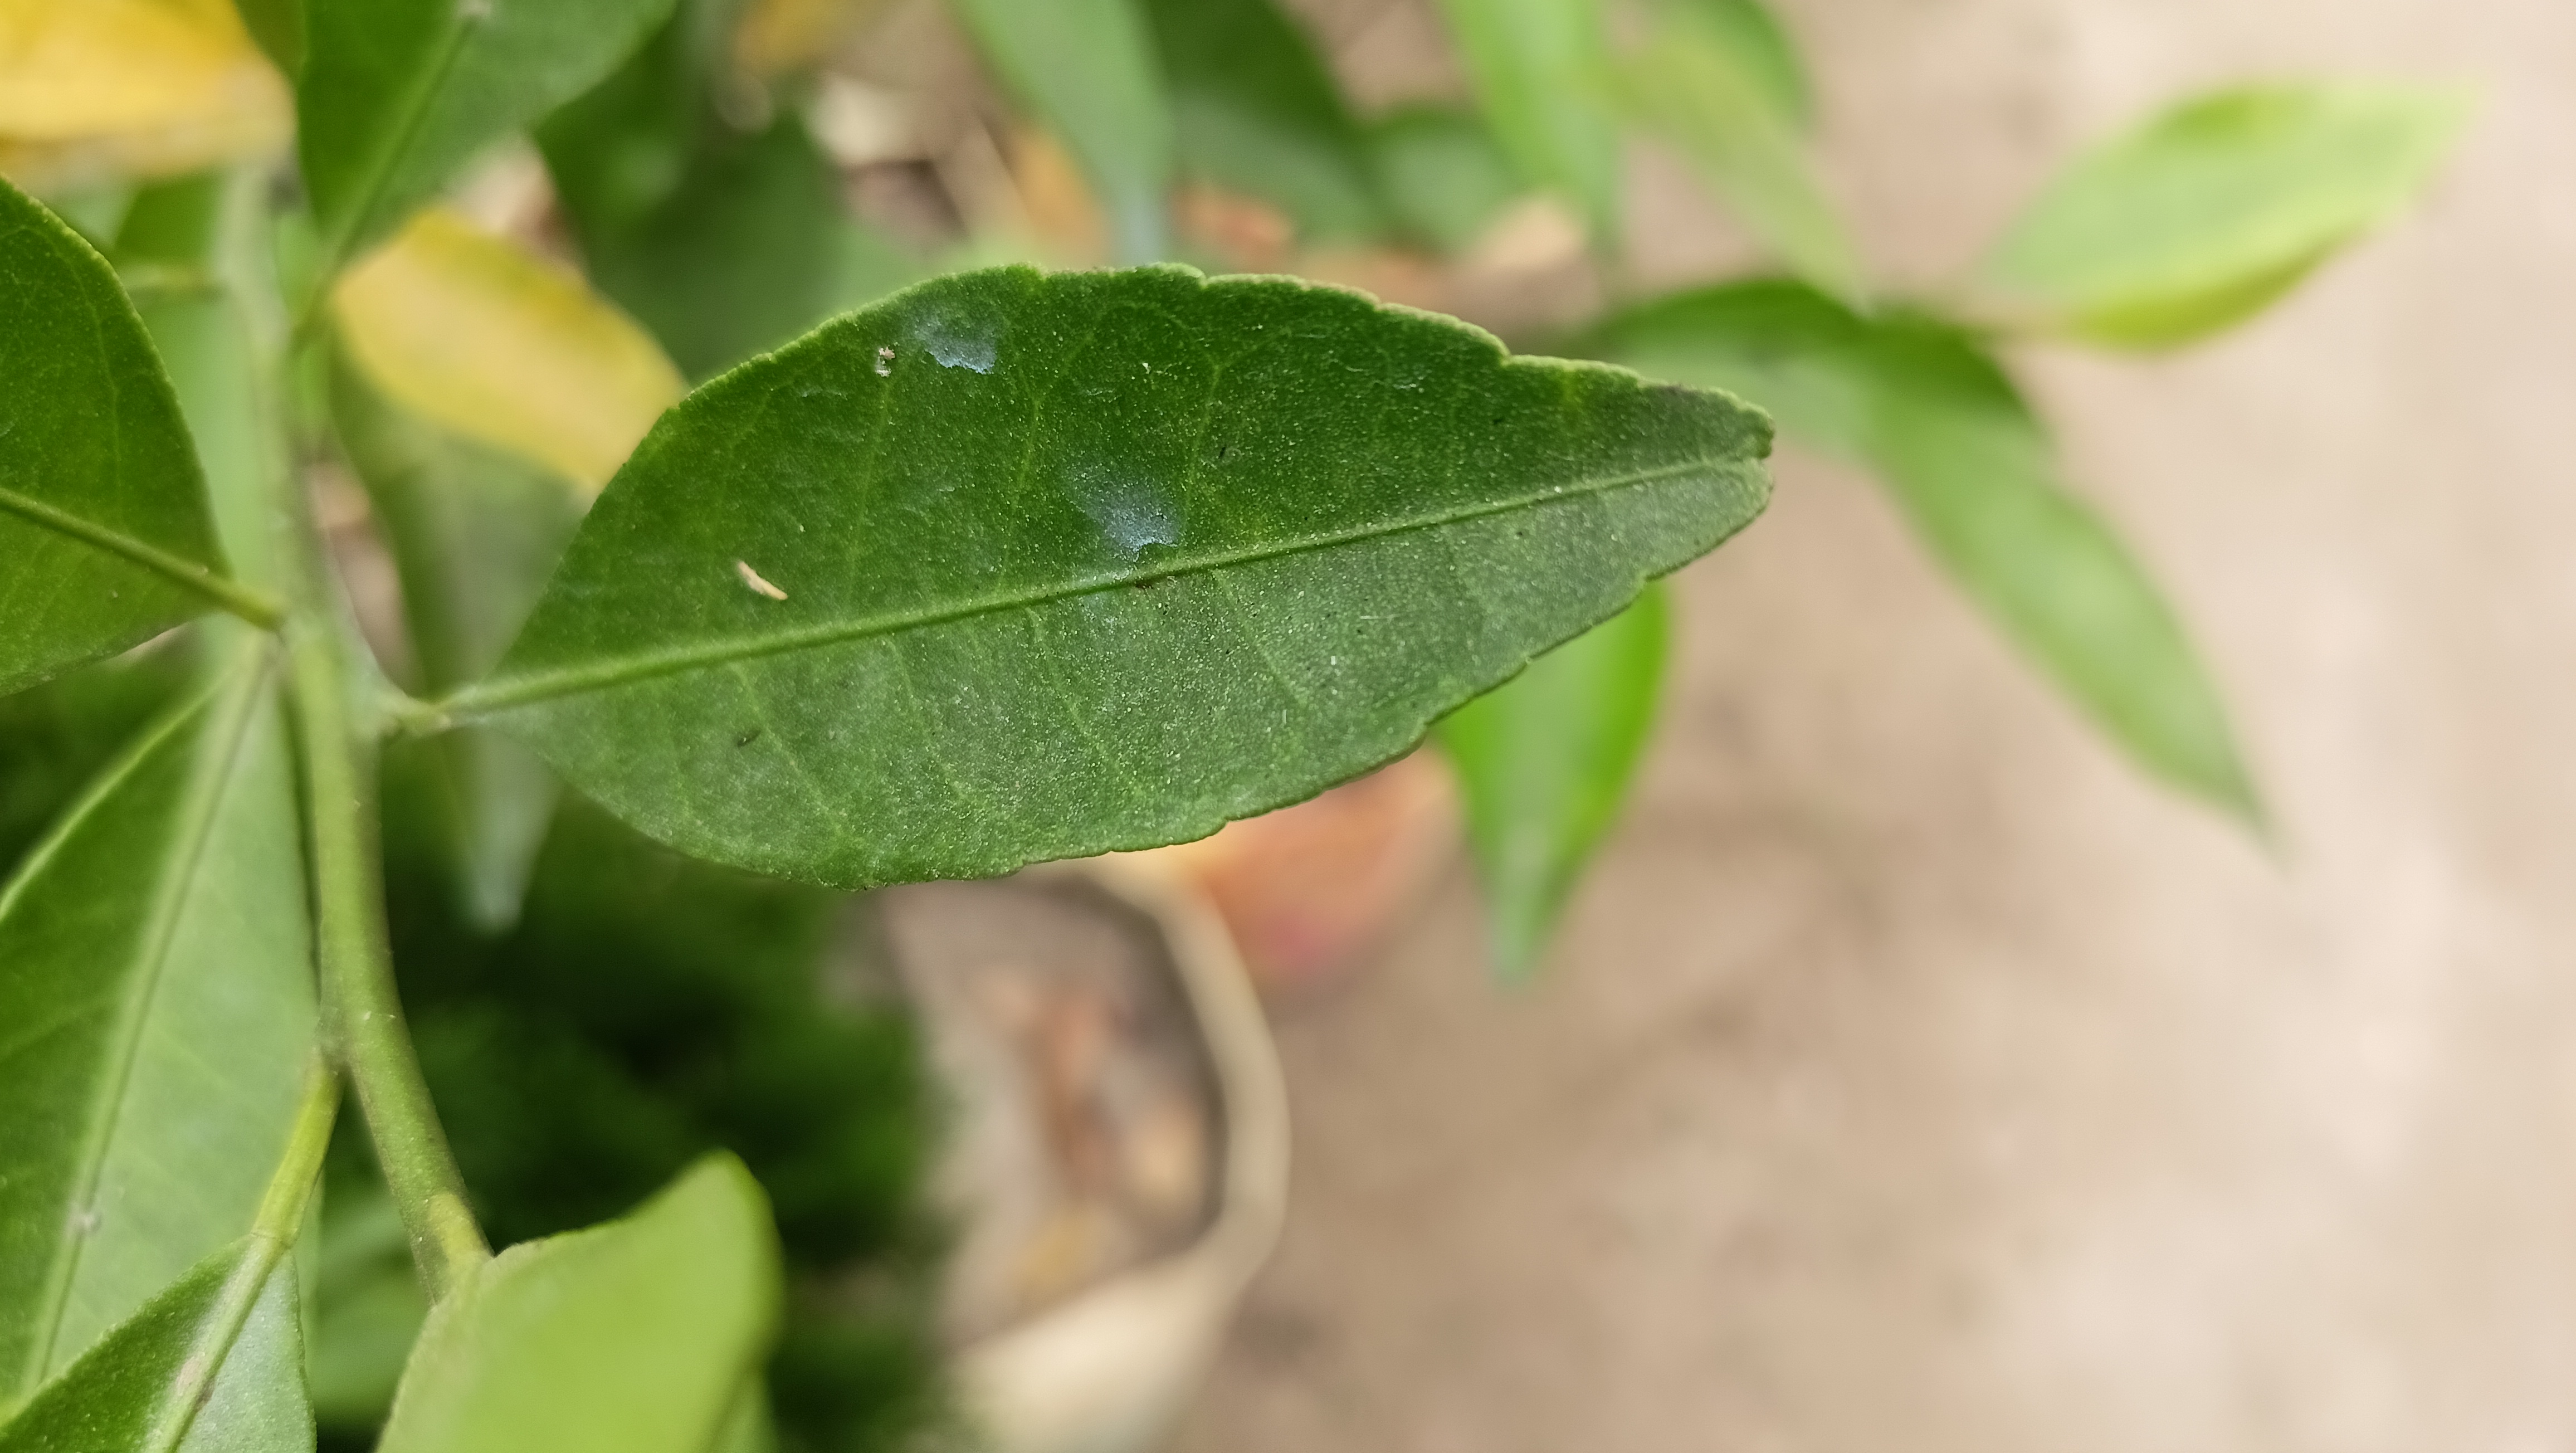
Mandarin leaf variety: Mandaring